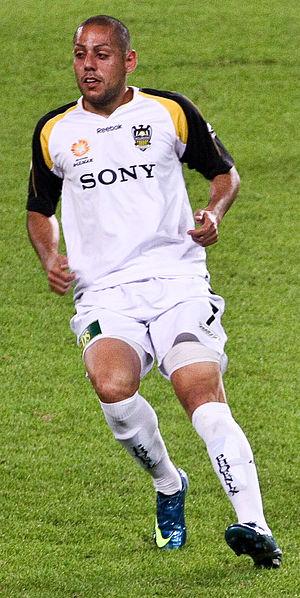
Leo Bertos, né le 20 décembre 1981 à Wellington, est un footballeur néo-zélandais évoluant au poste de milieu offensif. Il fait partie de l'Équipe de Nouvelle-Zélande lors de la Coupe du monde de football de 2010.